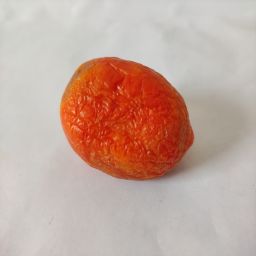
Crop: Tomato
Quality: Old